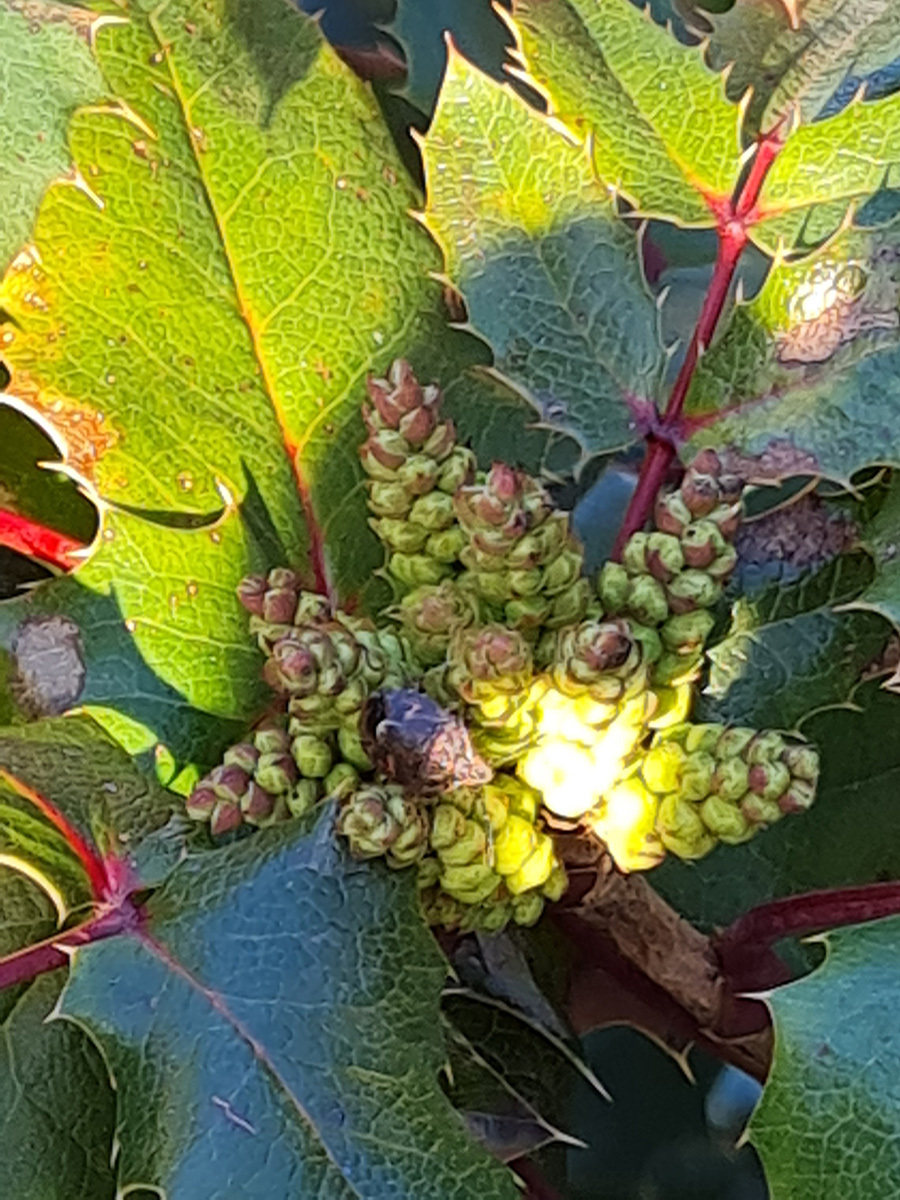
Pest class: stink_bug